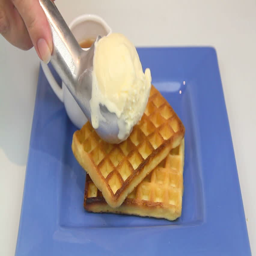
serving a ball of ice cream on a toasted waffle and pouring caramel sauce over it